Give 'Em Hell, Malone

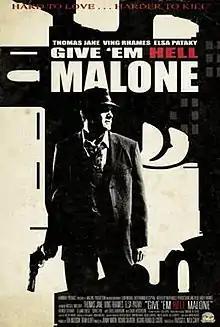

Give 'Em Hell, Malone is a 2009 American neo-noir action thriller film directed by Russell Mulcahy and starring Thomas Jane, Ving Rhames and Elsa Pataky.